Coleman–Banks House

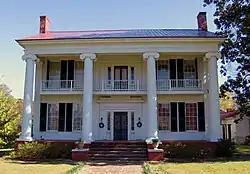
The house in 2008

The Coleman–Banks House, also known as the James Oliver Banks House, is a historic Greek Revival style house in Eutaw, Alabama, United States. It was built in 1847 by George W. Shauver. It was purchased by Rhoda Coleman in 1857 and then by James Oliver Banks in 1890. The house is a two-story structure with four monumental Ionic columns spanning the front portico. It features elaborate Greek Revival doorways in the central bay of the front facade. The house was recorded by the Historic American Buildings Survey in 1934. The Greene County Historical Society purchased the house in 1968. It was added to the National Register of Historic Places on December 18, 1970, due to its architectural significance.